David Allen Sibley

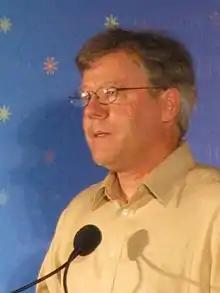
Sibley at the 2014 National Book Festival

David Allen Sibley (born October 22, 1961, in Plattsburgh, New York) is an American ornithologist. He is the author and illustrator of "The Sibley Guide to Birds", which rivals Roger Tory Peterson's as the most comprehensive guides for North American ornithological field identification.